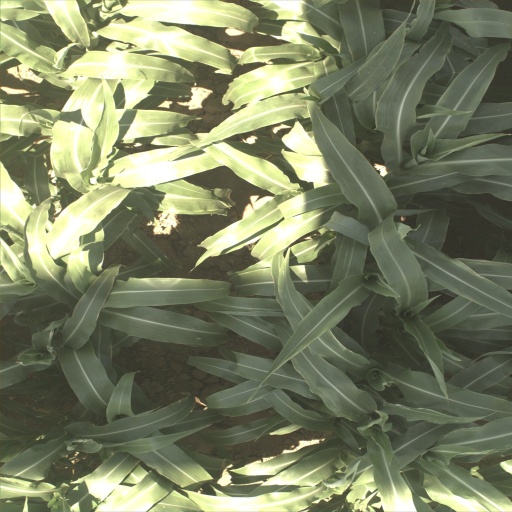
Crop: sorghum